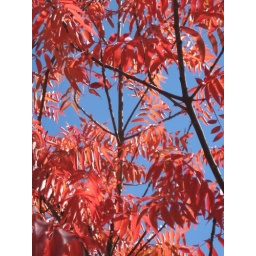
Red leaves against a blue sky